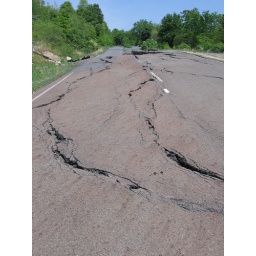
As the ground collapses below the road these cracks form. This section was repaired in the 90s before the road was finally closed